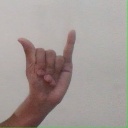
अक्षर: य